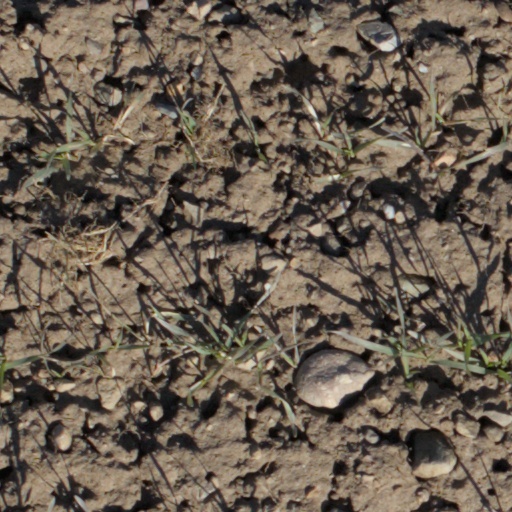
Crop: wheat